Question: Please indicate a possible affordance area of the motorcycle that can be used for sitting on
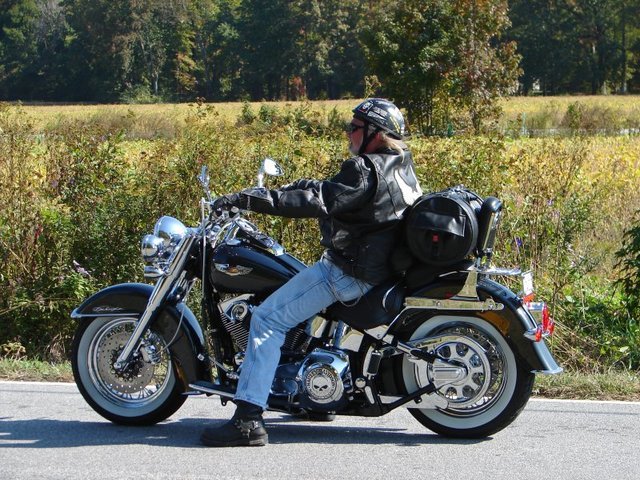
Answer: [318.622, 261.477, 471.288, 320.144]